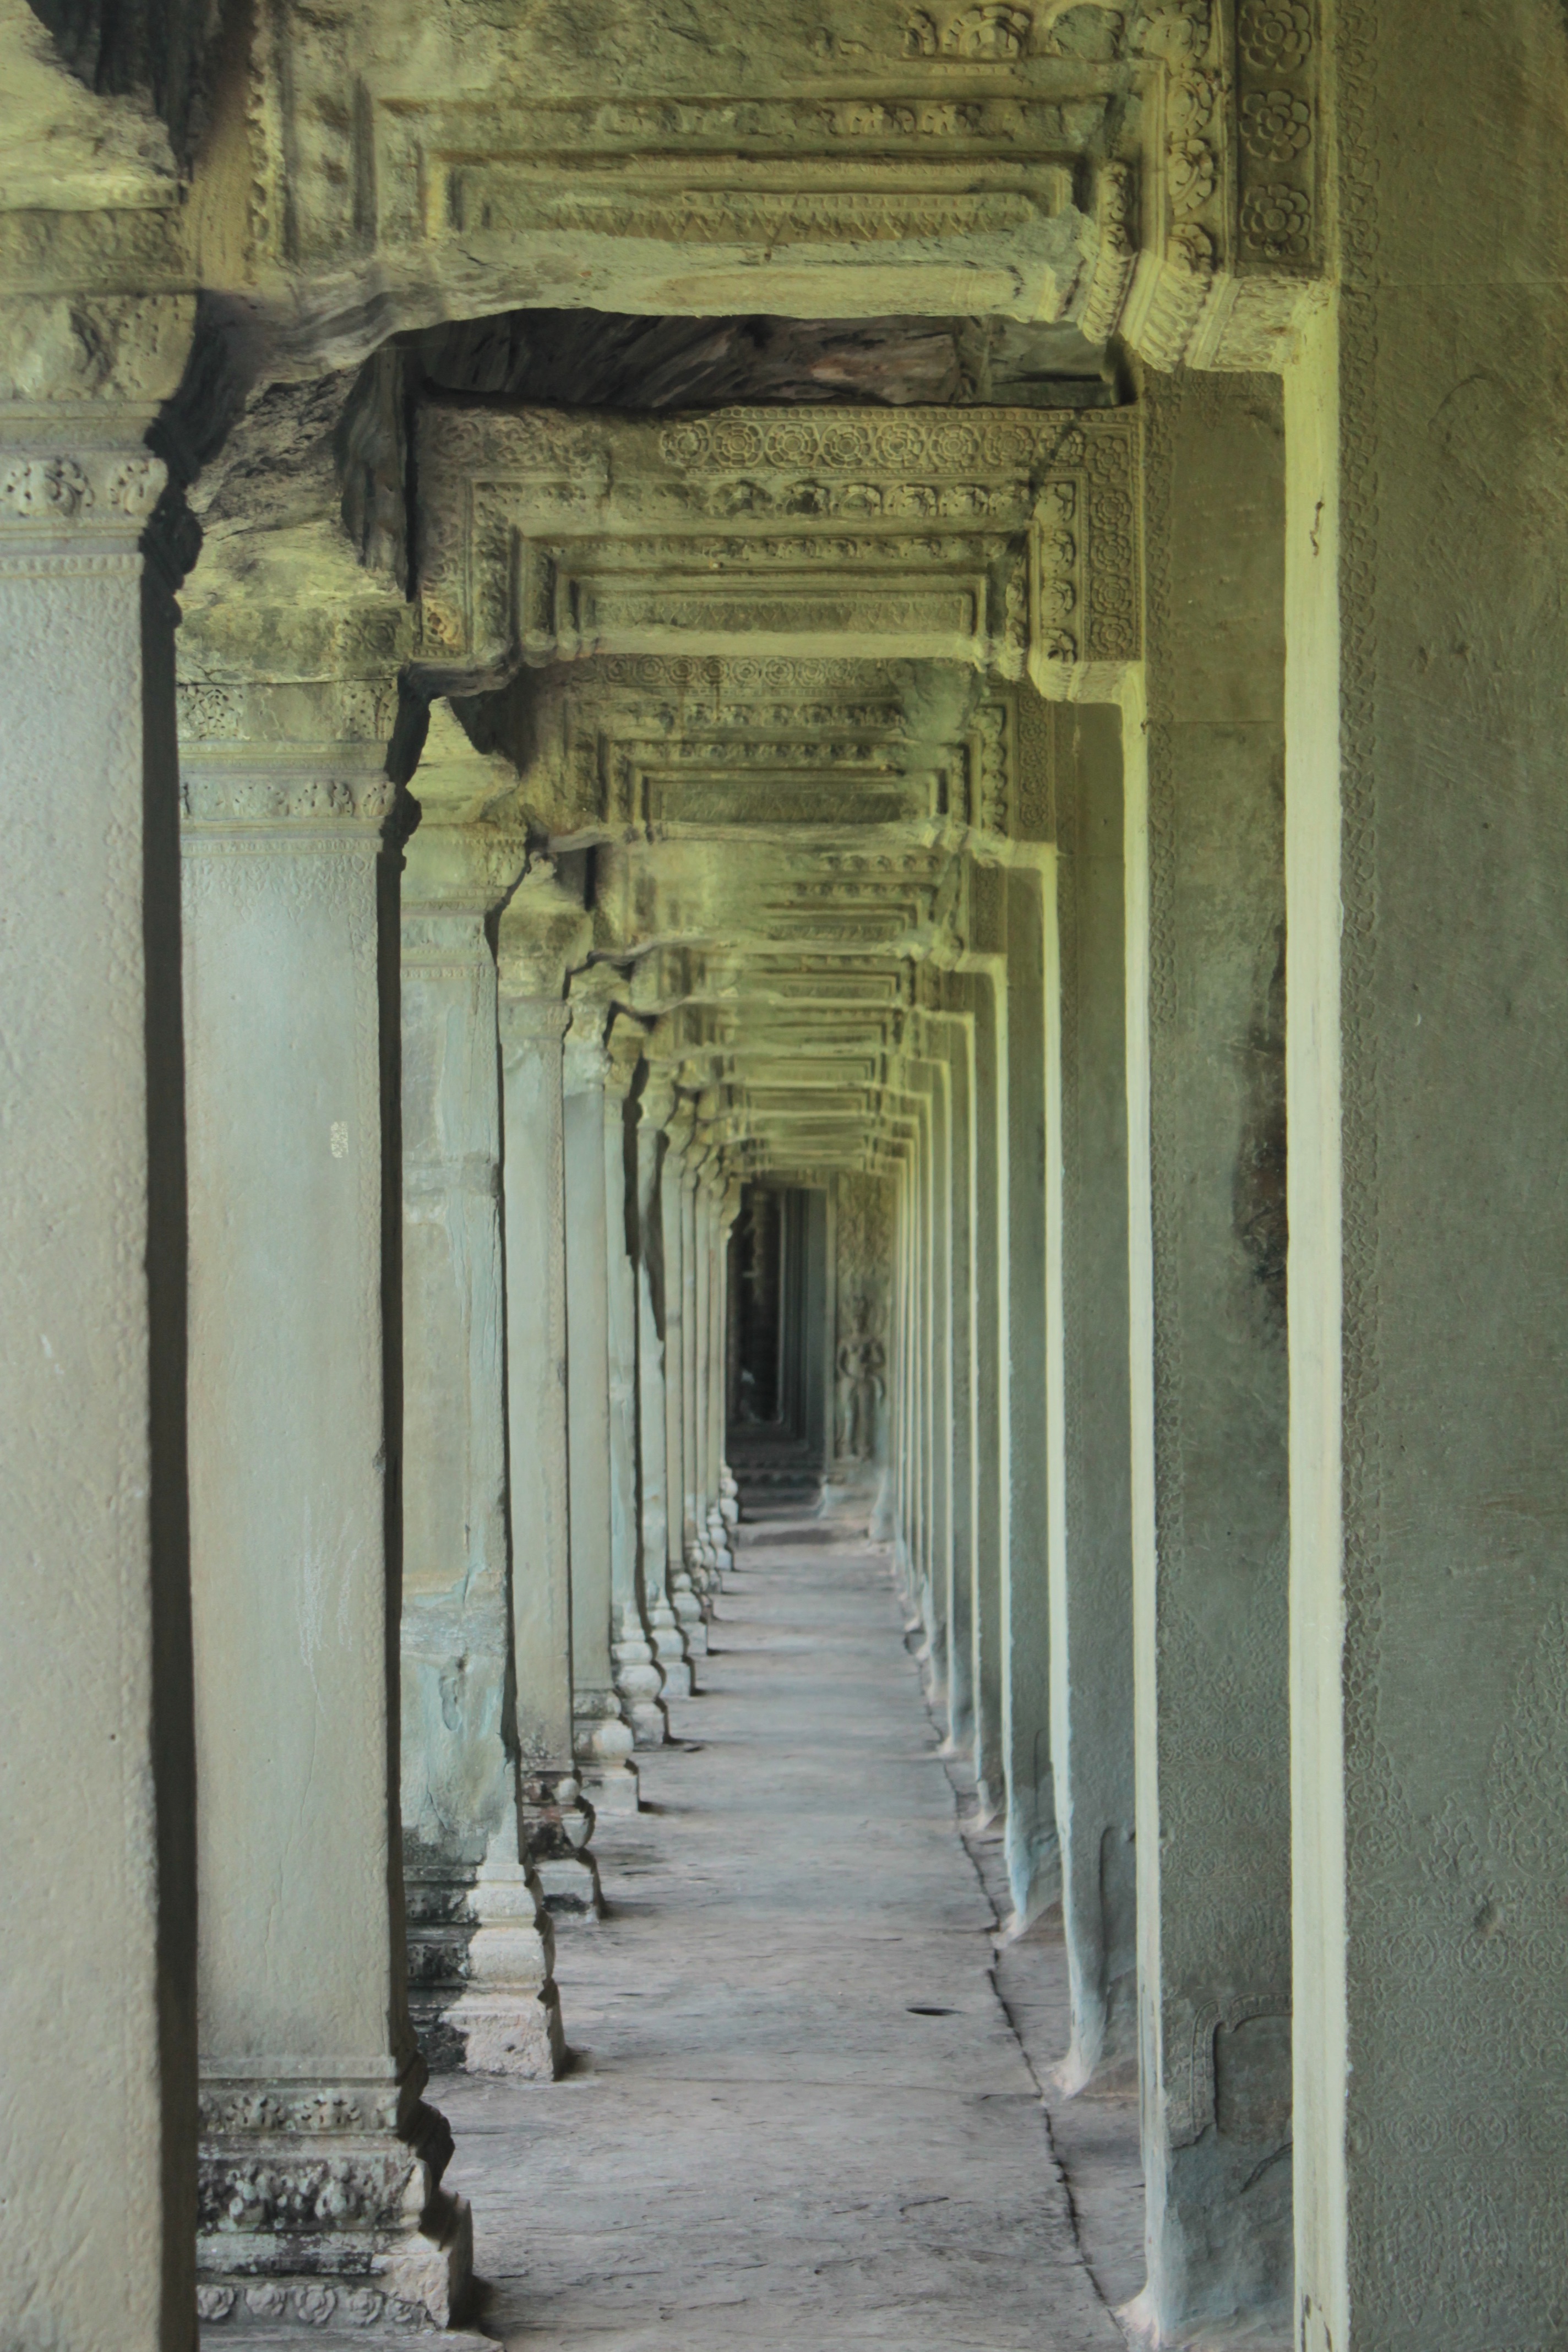
architecture, structure, building, alley, wall, arch, column, door, temple, ruins, infrastructure, ancient history